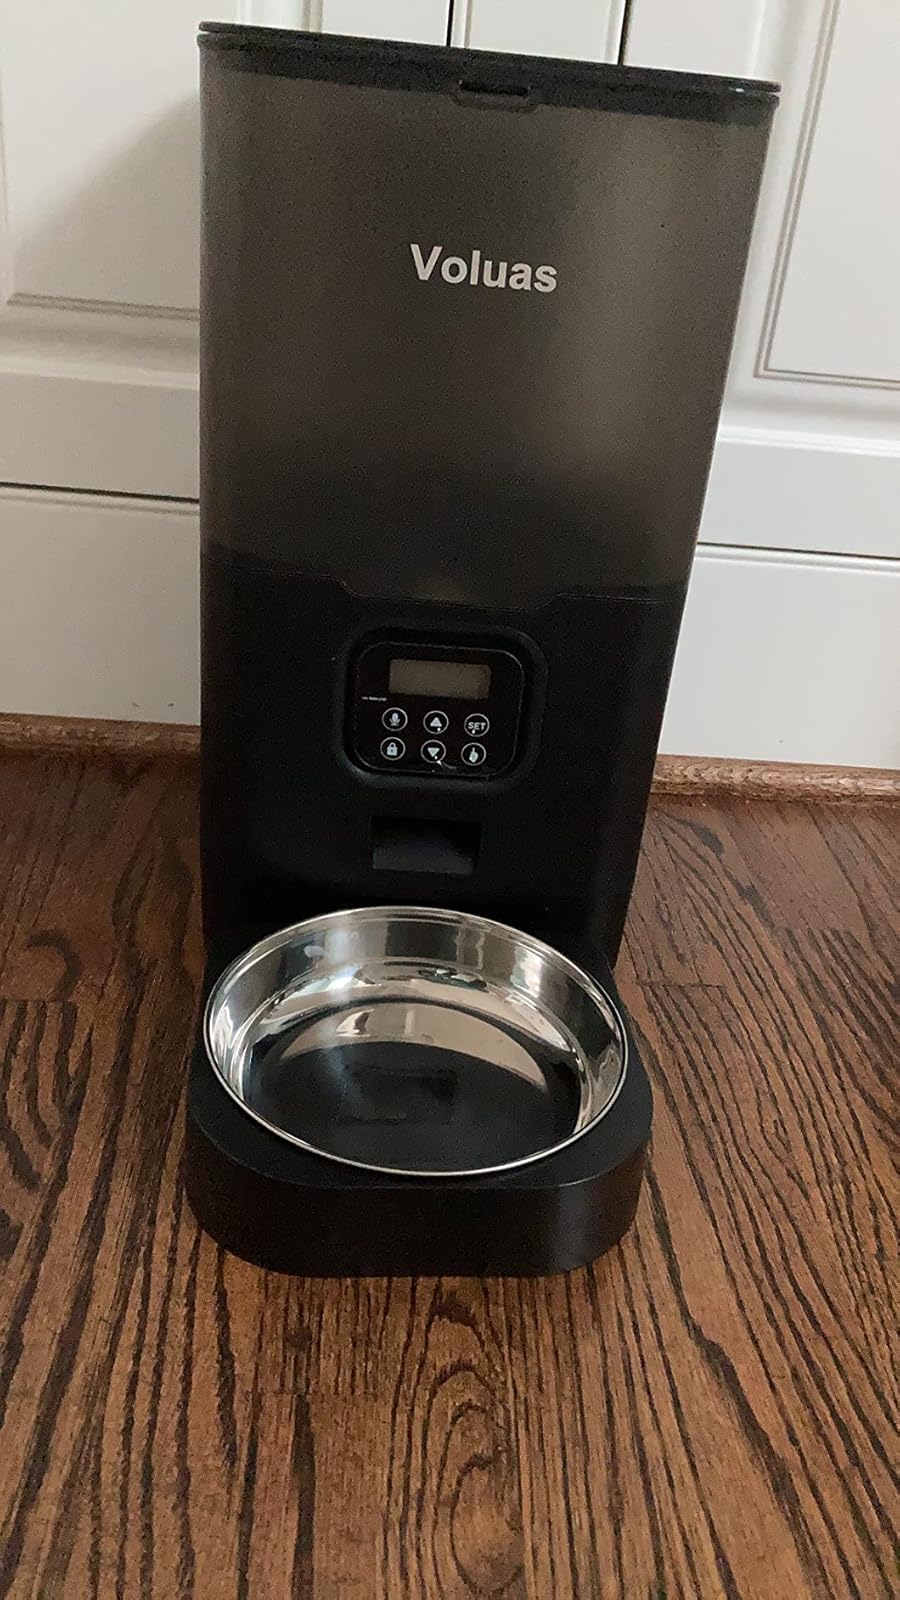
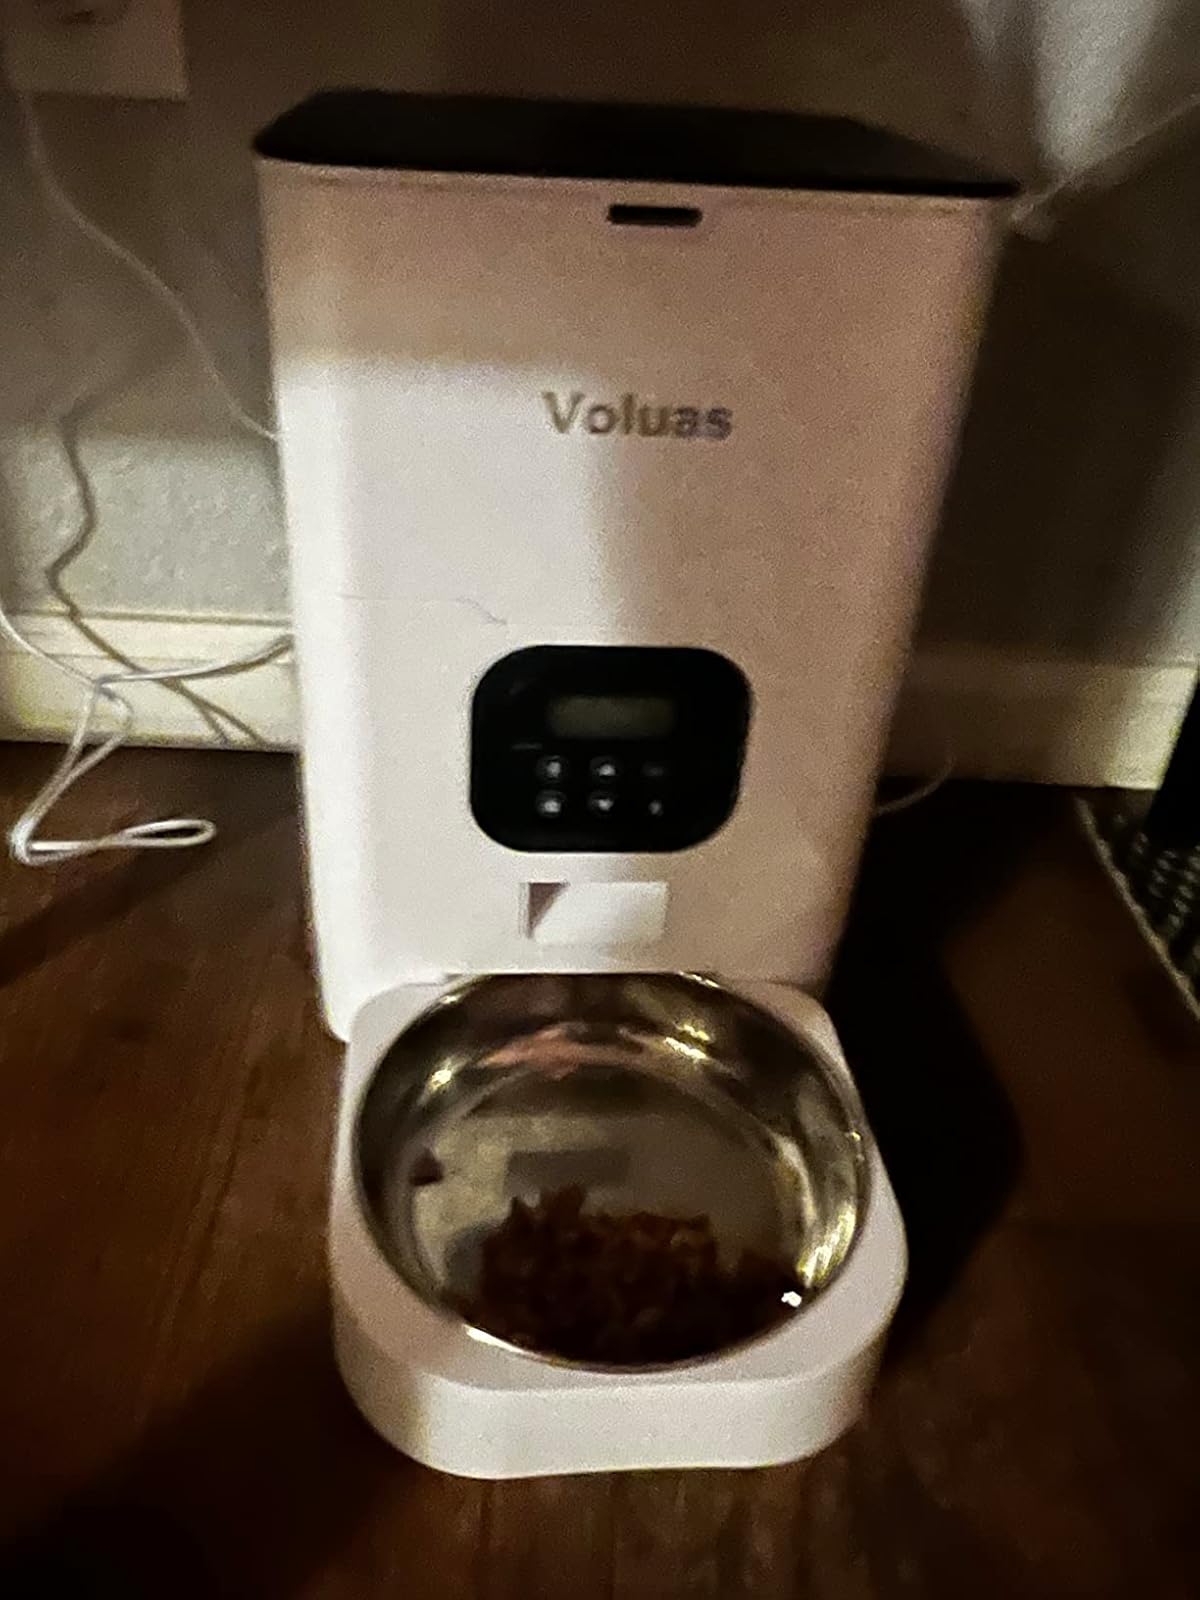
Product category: items_feeder
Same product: no